Telegraph Messengers Rugby League Club

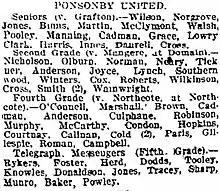
Telegraph Messengers team listed under the Ponsonby United club name who they were originally affiliated with.

Their next match was against North Shore Albions at Victoria Park at 12:45 on May 27. They lost 7 to 6. Their team was listed for the first time and included the following names: Bykers, Foster, Herd (captain), Dodds, Tooley, Knowles, Donaldson, Jones, Tracey, Sharp, Munro, Baker, and Powley. It was reported in late May that the Auckland Rugby League chairman, Dick Benson was having a busy time as an instructor of the junior clubs and he was presently working with the Telegraph Messenger side. The Observer newspaper wrote in early June that “Mr. Sinclair, the organiser of the Telegraph Messengers’ Football Club, is a recent arrival to Auckland from Christchurch, where he has played in the senior grade in past seasons. At present Mr. Sinclair is assisting in coaching the messenger boys, and in all probability will shortly be found donning the jersey for one of the Auckland city teams”.